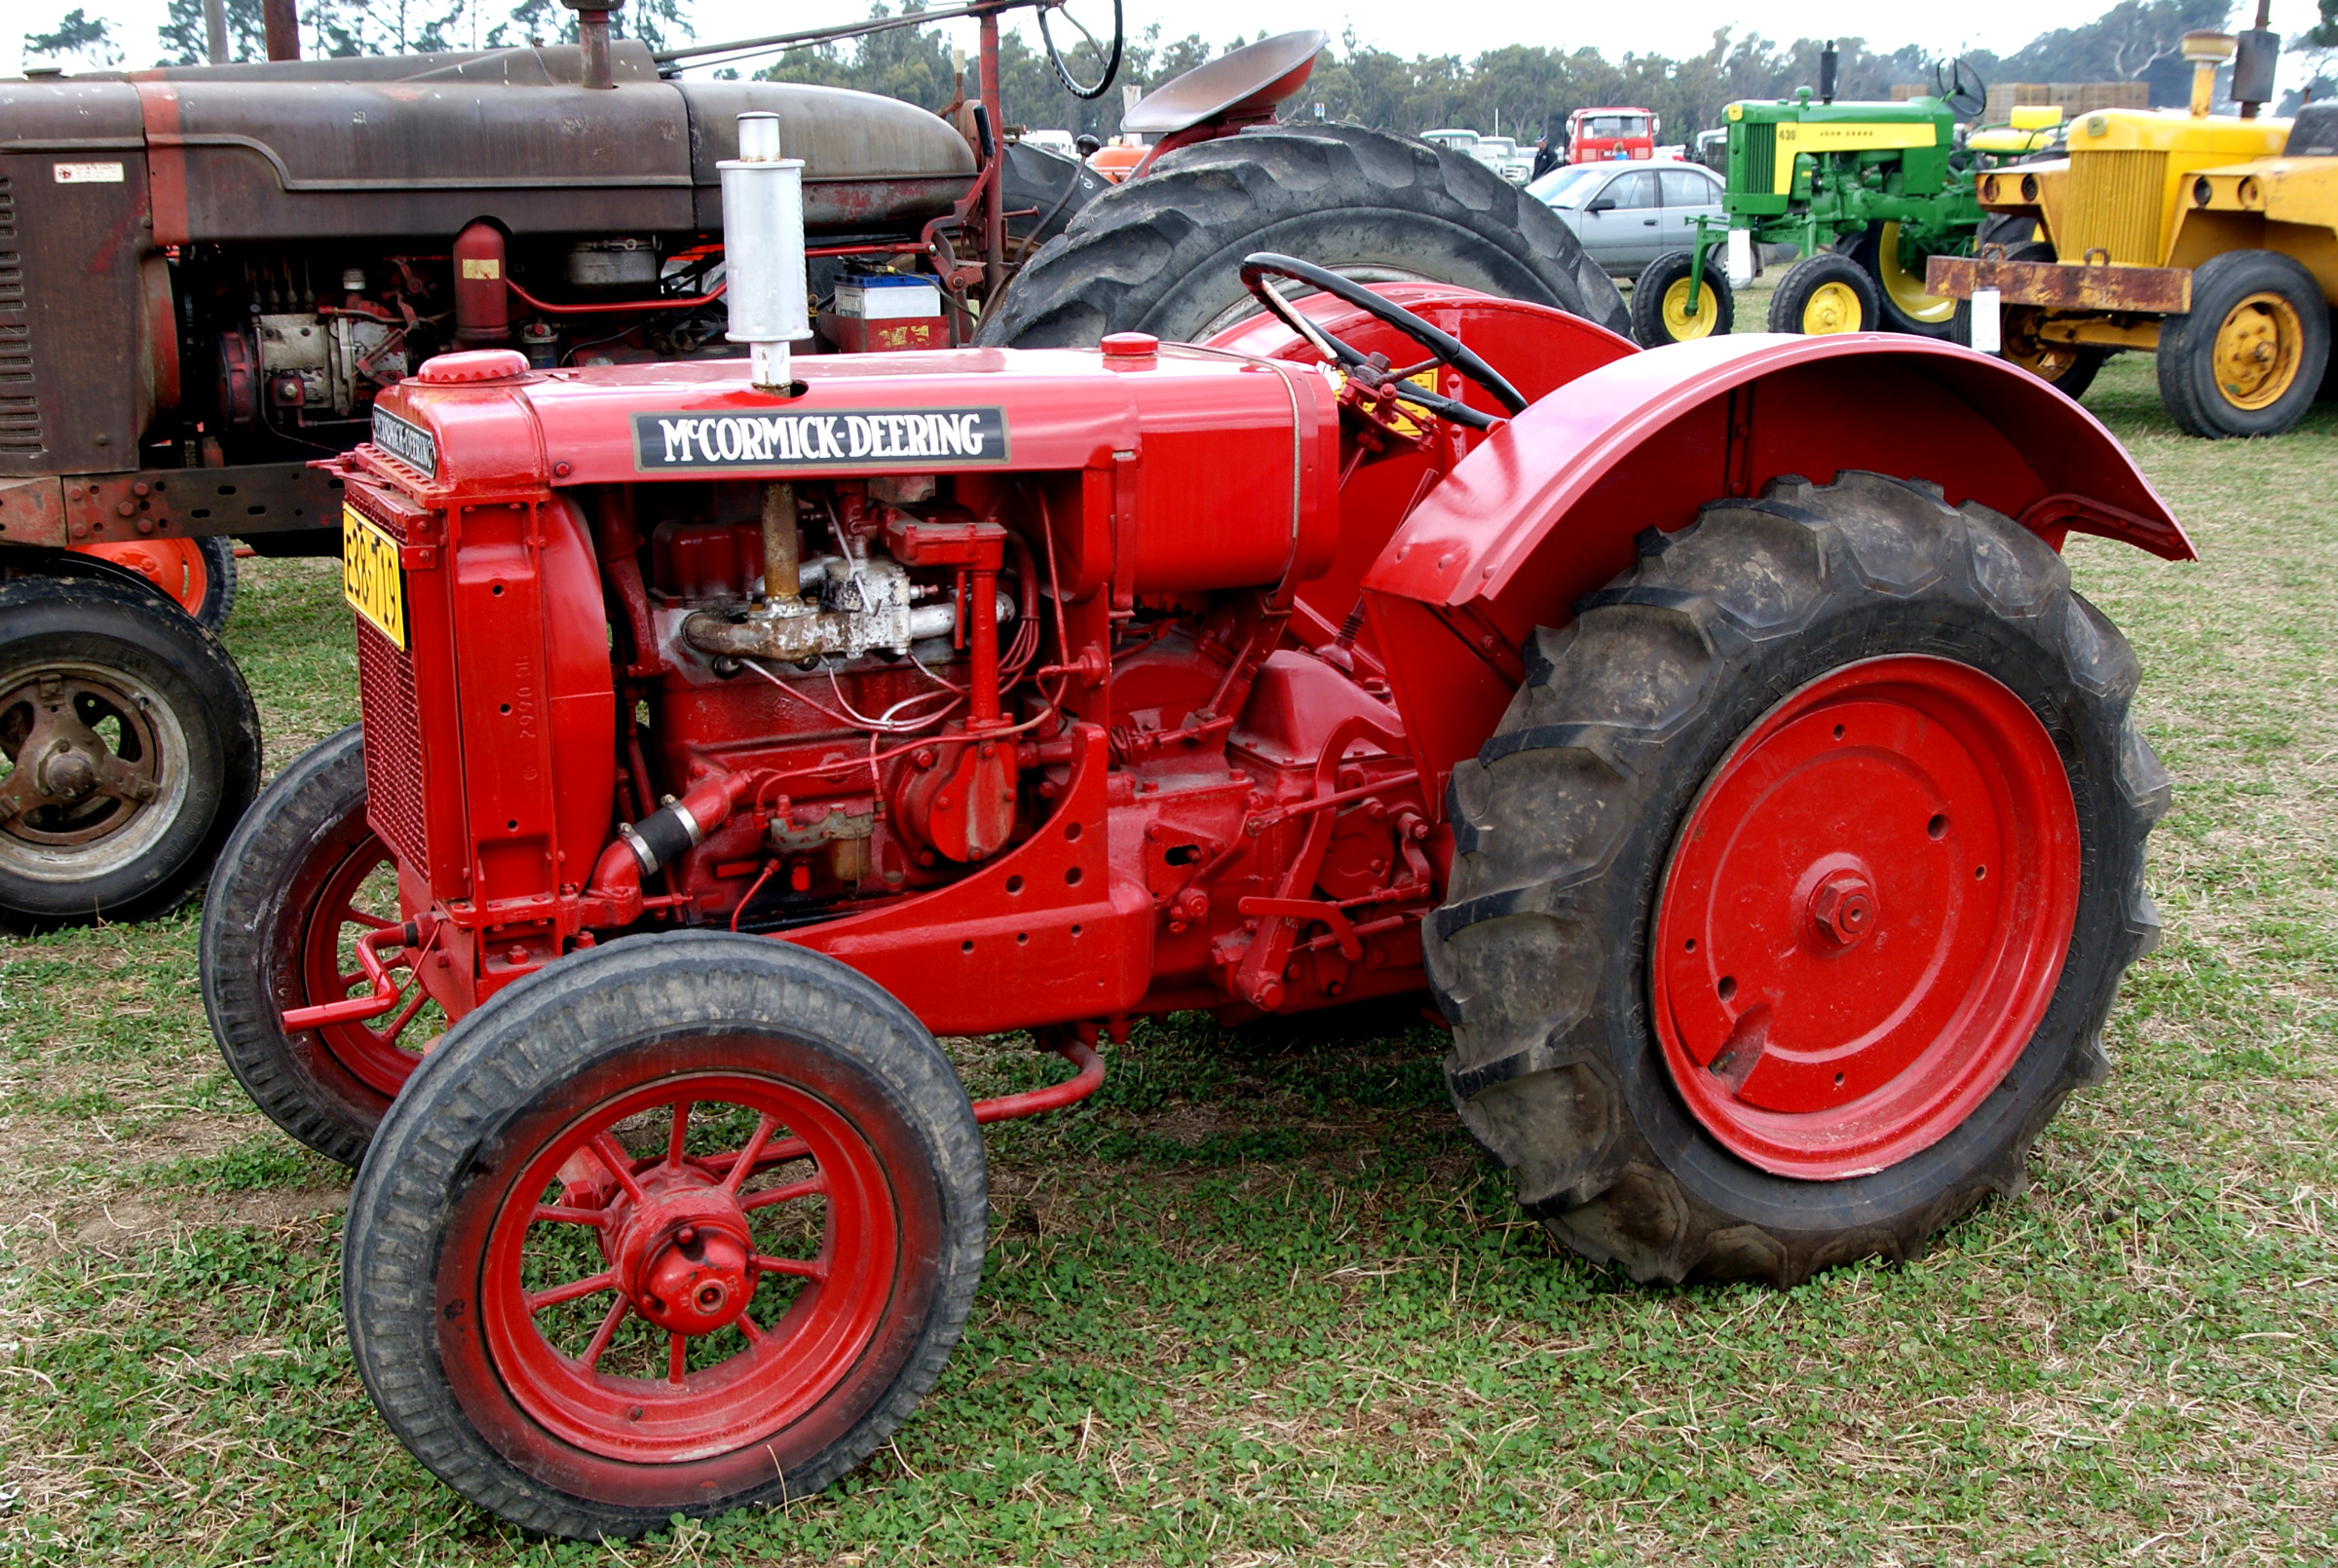
tractor, wheel, rural, farming, vehicle, publicdomain, newzealand, farmequiment, sonydslra300, themccormickdeeringo12, fielddays, tractorsdiggers, tractors, city car, agricultural machinery, land vehicle